Florida State Seminoles football

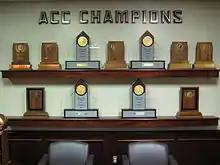
ACC Title trophies

On December 8, 2019, Memphis head coach Mike Norvell was named the new head coach at Florida State. On September 11, 2021, the Seminoles lost to Jacksonville State; it was the first time Florida State had lost to a non-FBS opponent since 1959. In 2022, Mike Norvell led the Seminoles to a 9–3 regular season record and a berth in the 2022 Cheez-It Bowl to play against Oklahoma. Florida State moved up in the AP Poll during the season for the first time since 2016, peaking at #13 prior to the bowl game and winning the most regular season games for the first time since that season as well. The Seminoles would go on to defeat the Sooners to finish with ten wins for the first time in six years. In his fourth season, Norvell guided the Seminoles to an undefeated regular season and a conference championship.